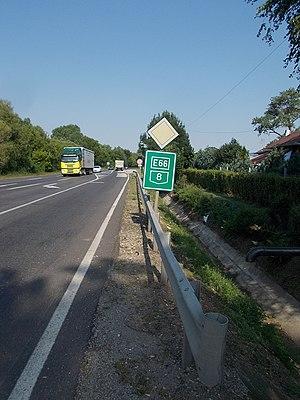
La route européenne 66 est un itinéraire du réseau routier européen reliant Fortezza à Székesfehérvár en passant par Brunico, Lienz, Spittal an der Drau, Villach, Klagenfurt, Graz, Fürstenfeld et Veszprém. Cet itinéraire traverse trois pays, l'Italie, l'Autriche et la Hongrie.